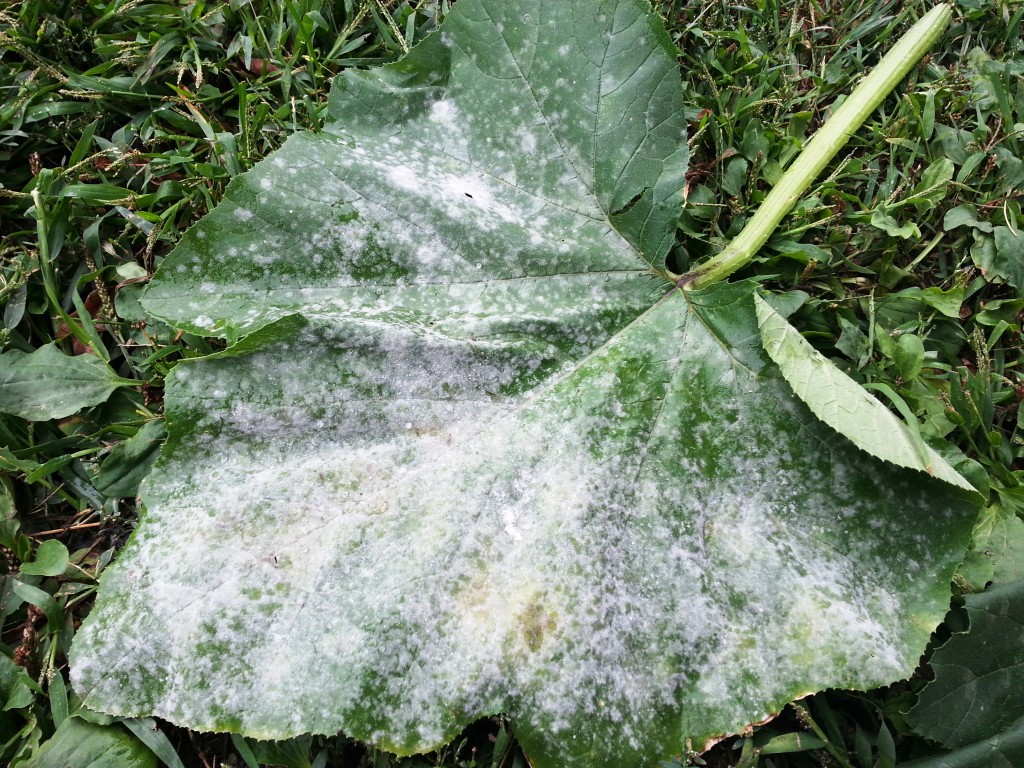
Labels: Squash Powdery mildew leaf